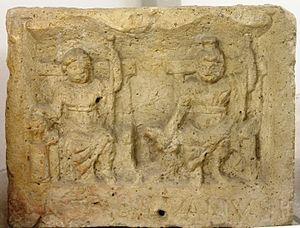
L'autel de Dis Pater et Proserpine est dédié aux divinités infernales Dis Pater, nom originel du dieu des Enfers qui est devenu au fil des années Pluton, et Proserpine assimilée à la déesse grecque Perséphone.